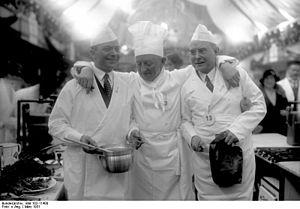
Otto Gebühr, né le 29 mai 1877 à Kettwig/Ruhr – aujourd'hui Essen-Kettwig – et mort le 14 mars 1954 à Wiesbaden, est un acteur allemand.
Wilhelm Bendow est un acteur et humoriste allemand.